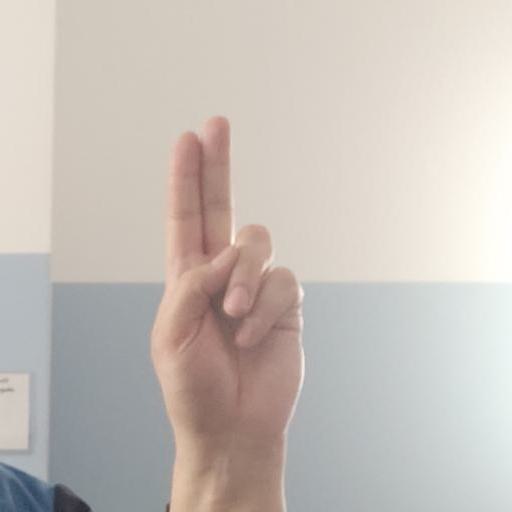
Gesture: two_up